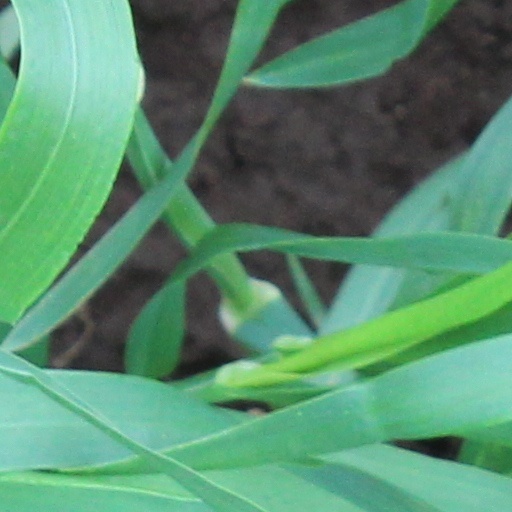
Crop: wheat